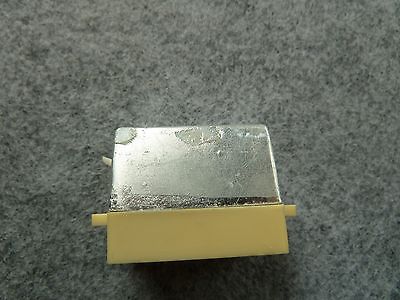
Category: toaster